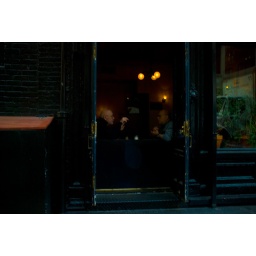
a table by the door